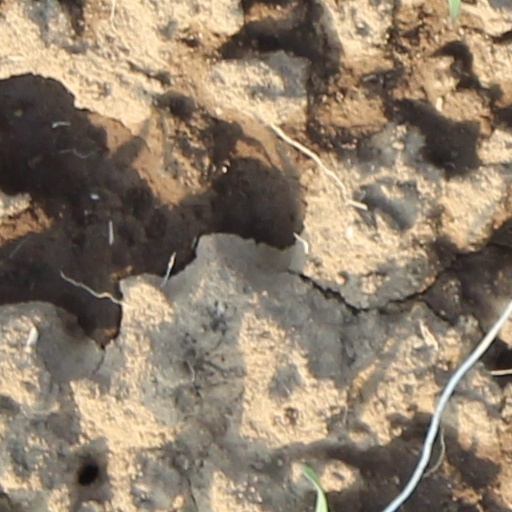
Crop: wheat